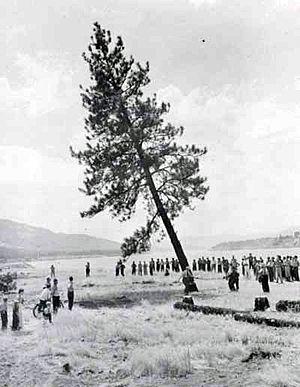
Le barrage Grand Coulee est un barrage hydroélectrique de type poids sur la rivière Columbia, dans l'État de Washington, aux États-Unis destiné à produire de l'électricité et à permettre l'irrigation. Construit entre 1933 et 1942, il ne possédait à l'origine que deux centrales électriques produisant 2 280 MW. En 1974, l'installation d'une troisième centrale porte la puissance à 6 500 MW faisant de ce barrage le plus puissant des États-Unis et l'une des plus grandes structures en béton au monde.